Sakai Station

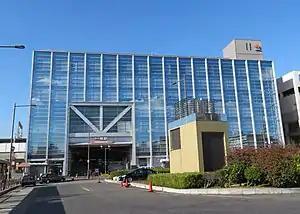
Sakai Station east gate

is a passenger railway station located in Sakai-ku, Sakai, Osaka Prefecture, Japan, operated by the private railway operator Nankai Electric Railway. It has the station number "NK11".